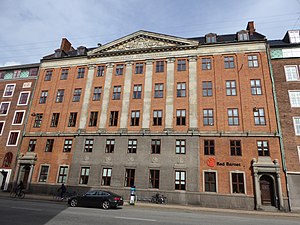
Rosenørns Allé / Bygninger og beboere
Arbejdernes Foreningsbygning.
Rosenørns Allé er en gade, der ligger på grænsen mellem Nørrebro og Frederiksberg i København. Gaden udgår fra et trebenet kryds med Gyldenløvesgade og Åboulevard ved Søerne. Efter et knæk krydser passerer den mellem Radiohuset og Forum København, hvorefter den fortsætter lige ud til krydset med Bülowsvej. Herfra fortsætter gadeforløbet videre lige ud som Rolighedsvej og senere Godthåbsvej på vej mod Brønshøj.